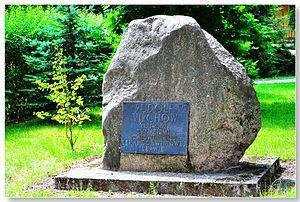
Rudolf Ludwig Karl Virchow, né le 13 octobre 1821 à Schivelbein, en Province de Poméranie – mort le 5 septembre 1902 à Berlin, est un médecin pathologiste et homme politique allemand, considéré comme l'un des fondateurs de l'anatomie pathologique moderne. Il effectua l'essentiel de sa carrière à l'hôpital de la Charité de Berlin, se faisant le promoteur d'une médecine strictement orientée vers les sciences naturelles. En tant qu'homme politique, il fut l'un des représentants du parti progressiste allemand.